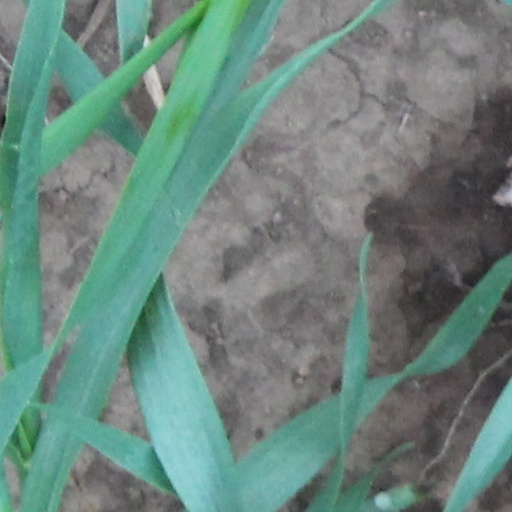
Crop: wheat